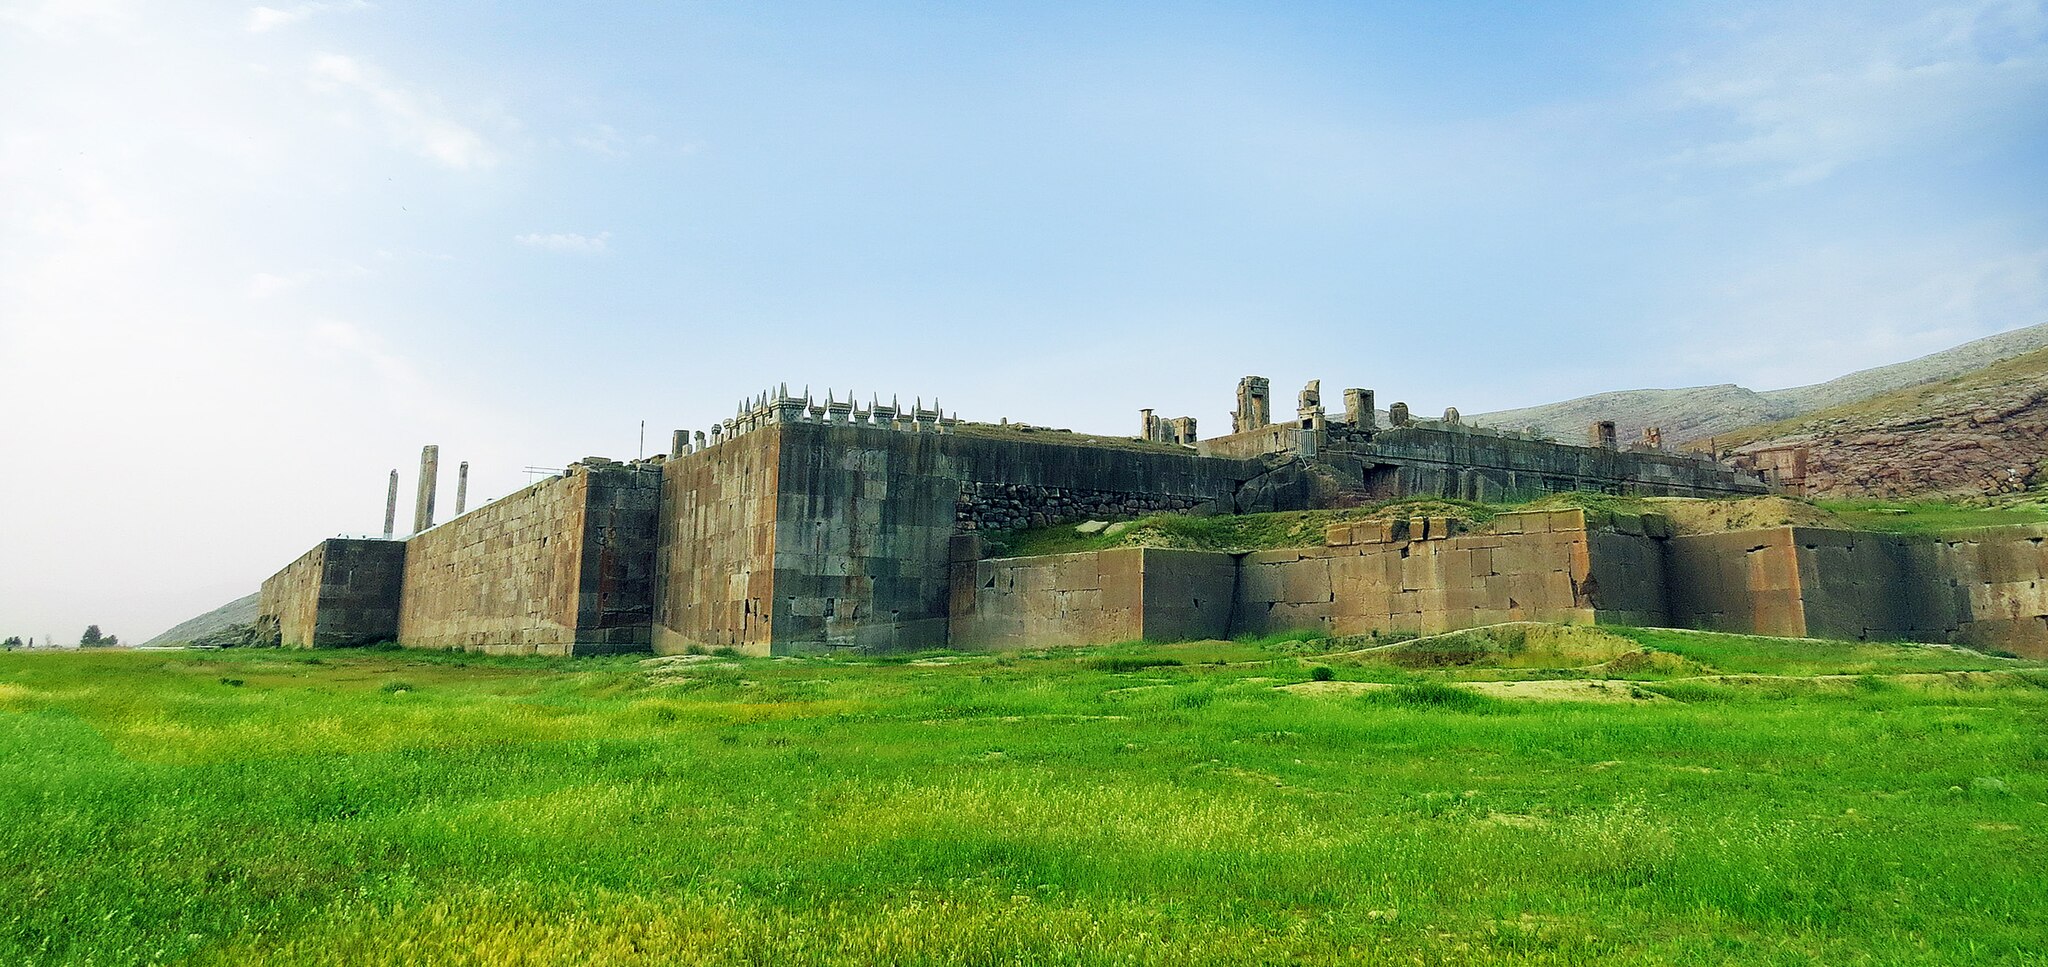
Title: Persepolis east side at spring
Date: 2015-04-23 18:55:42
Categories: Palace of Artaxerxes I, Self-published work, Images from Wiki Loves Monuments 2015, Cultural heritage monuments in Iran with known IDs, Images from Wiki Loves Monuments 2015 in Iran, Uploaded via Campaign:wlm-ir, Images from Wiki Loves Monuments in Marvdasht, 2015 in Persepolis, Iran photographs taken on 2015-04-23, Images from Wiki Loves Monuments missing SDC depicts, Images from Wiki Loves Monuments missing SDC location of creation, Cultural heritage monuments in Iran missing SDC location of creation, Cultural heritage monuments in Iran missing SDC depicts, City walls of Persepolis, General views of Persepolis